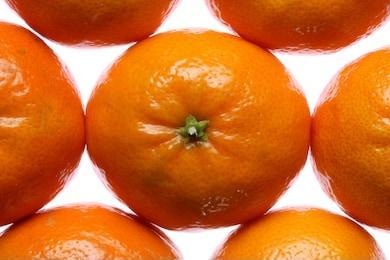
Label: mandarine